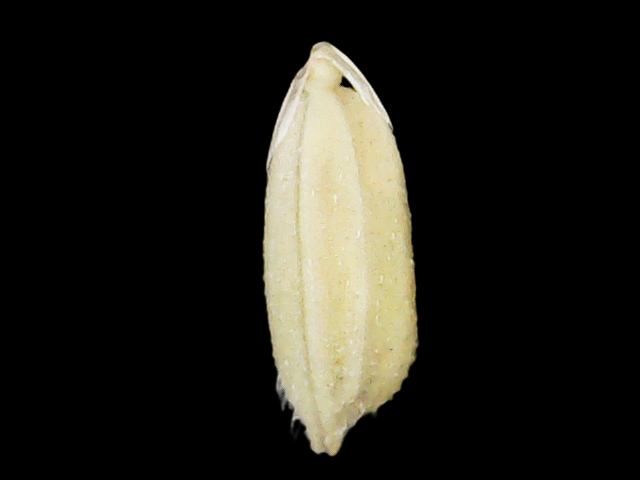
Rice variety: Bd33